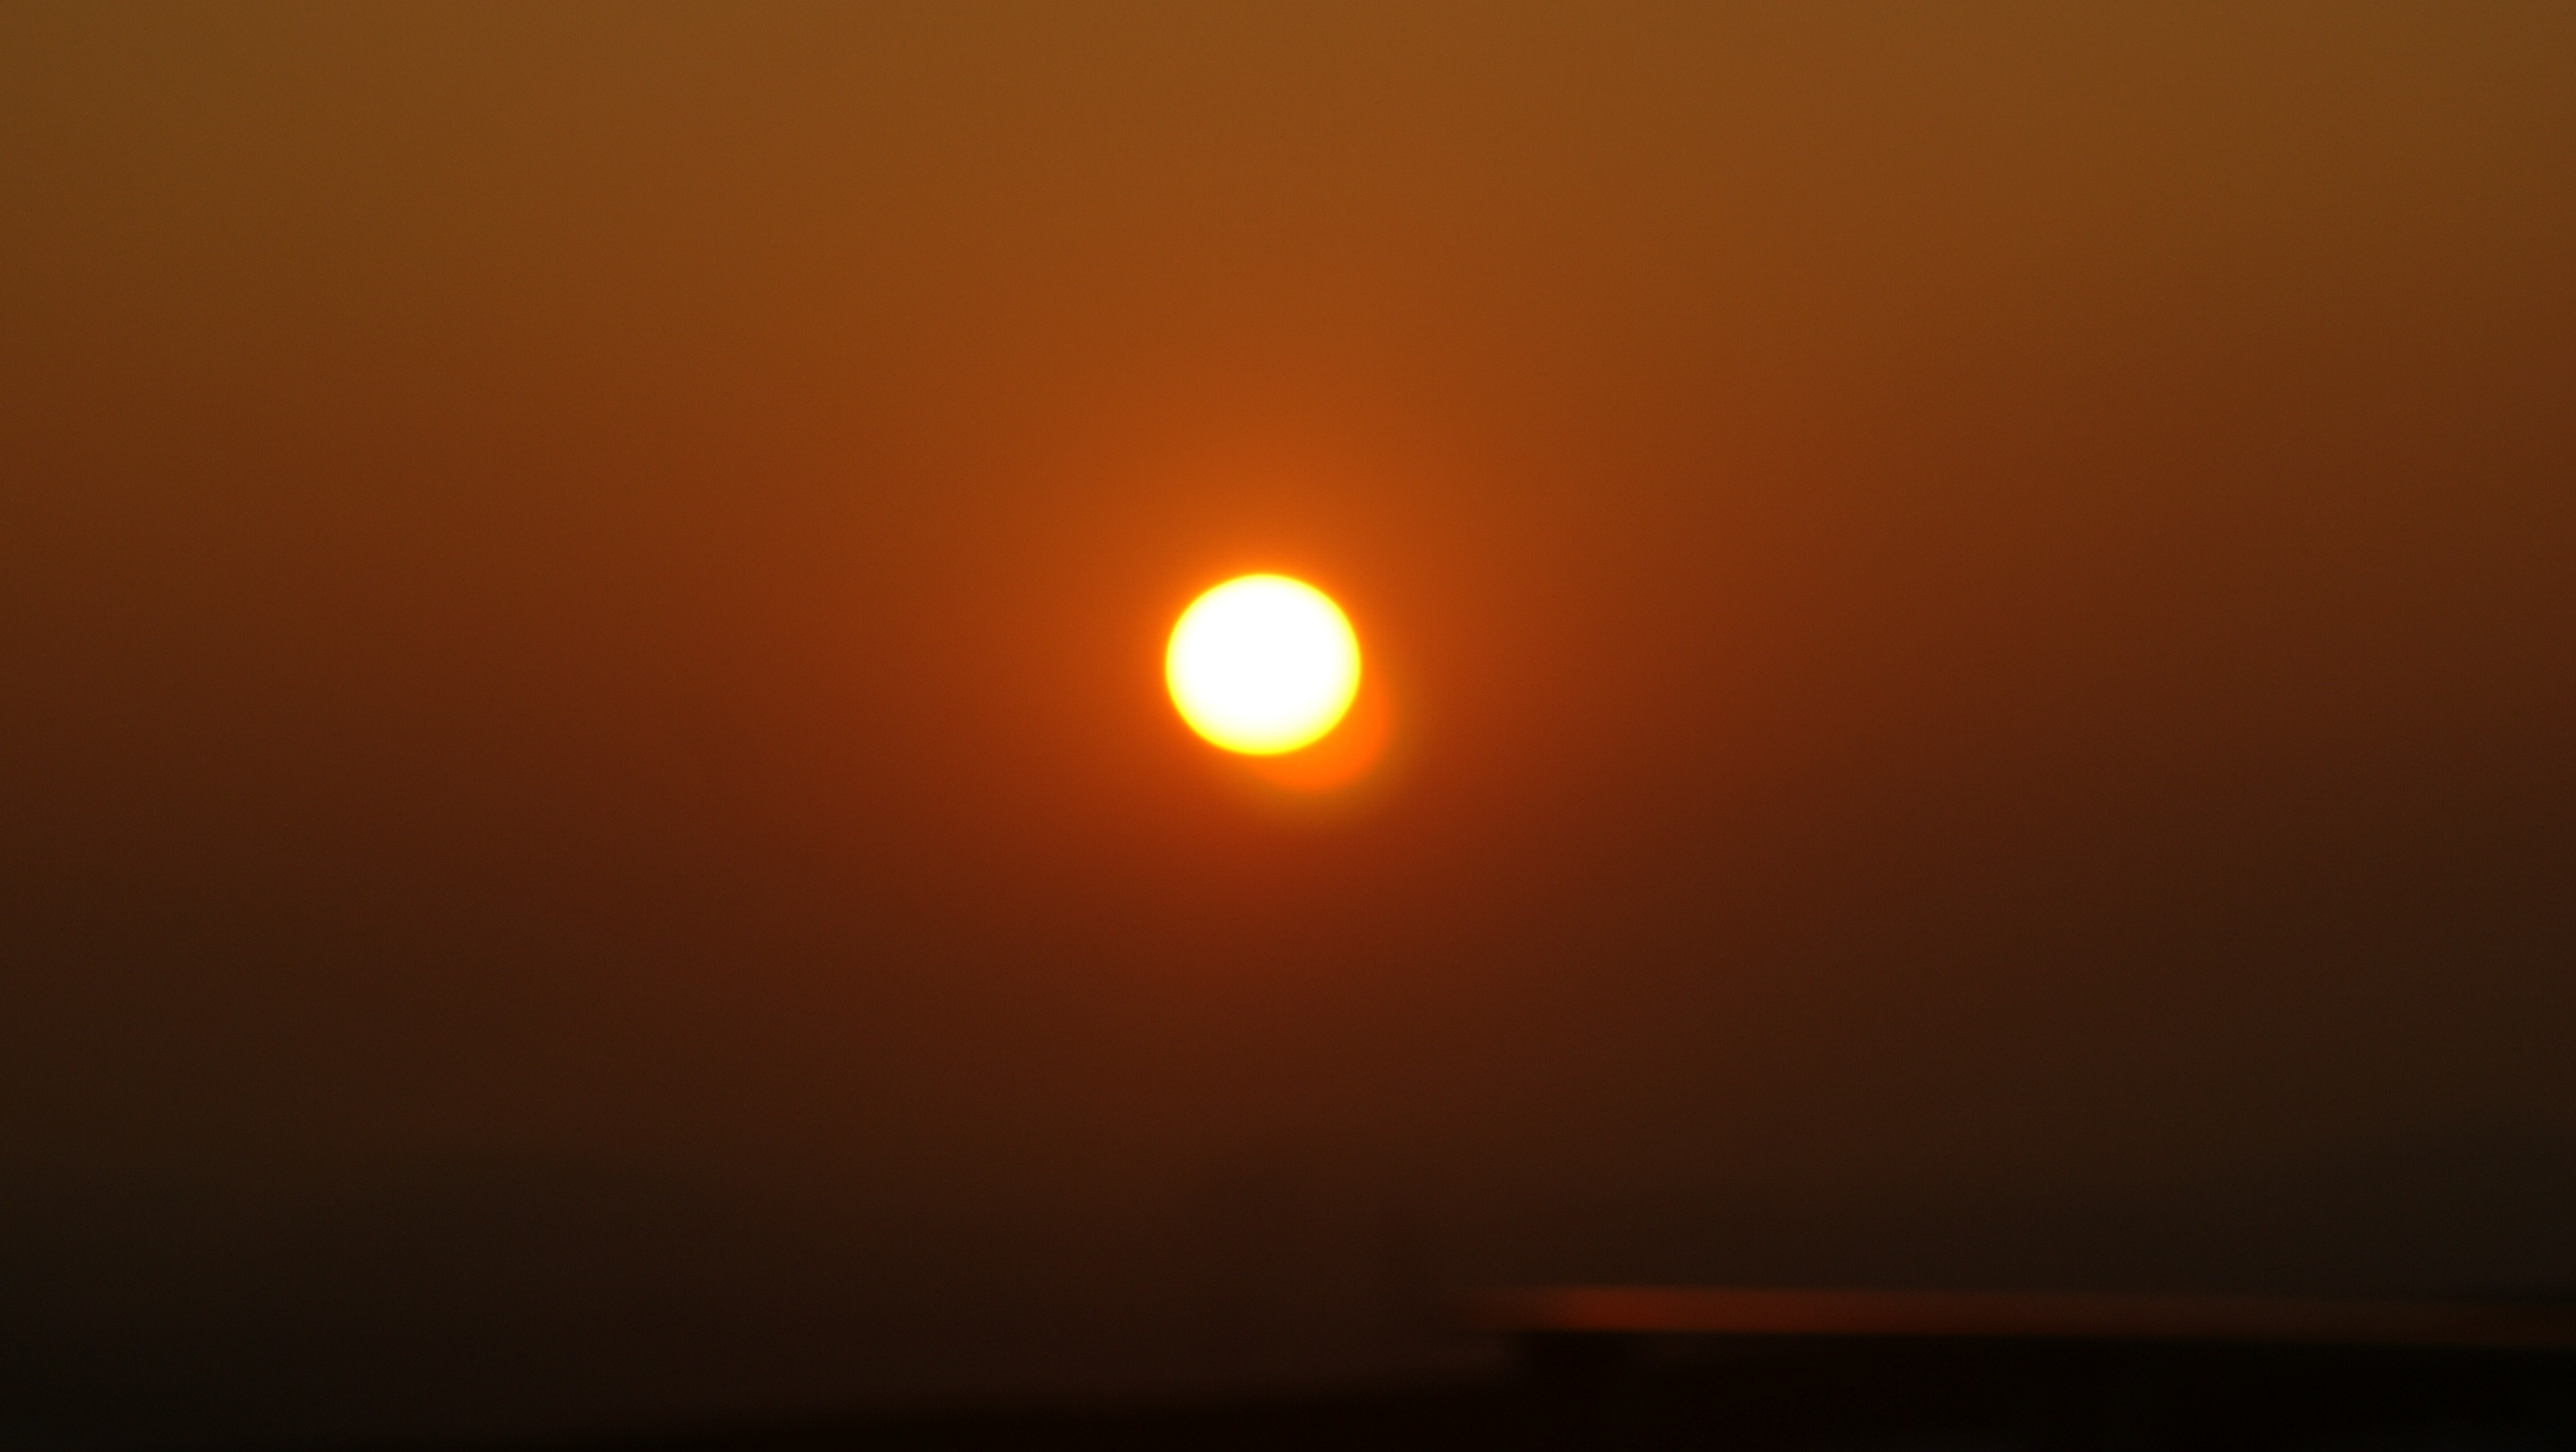
nature, horizon, light, sun, sunrise, sunset, sunlight, morning, dawn, atmosphere, dusk, yellow, afterglow, astronomical object, atmospheric phenomenon, red sky at morning